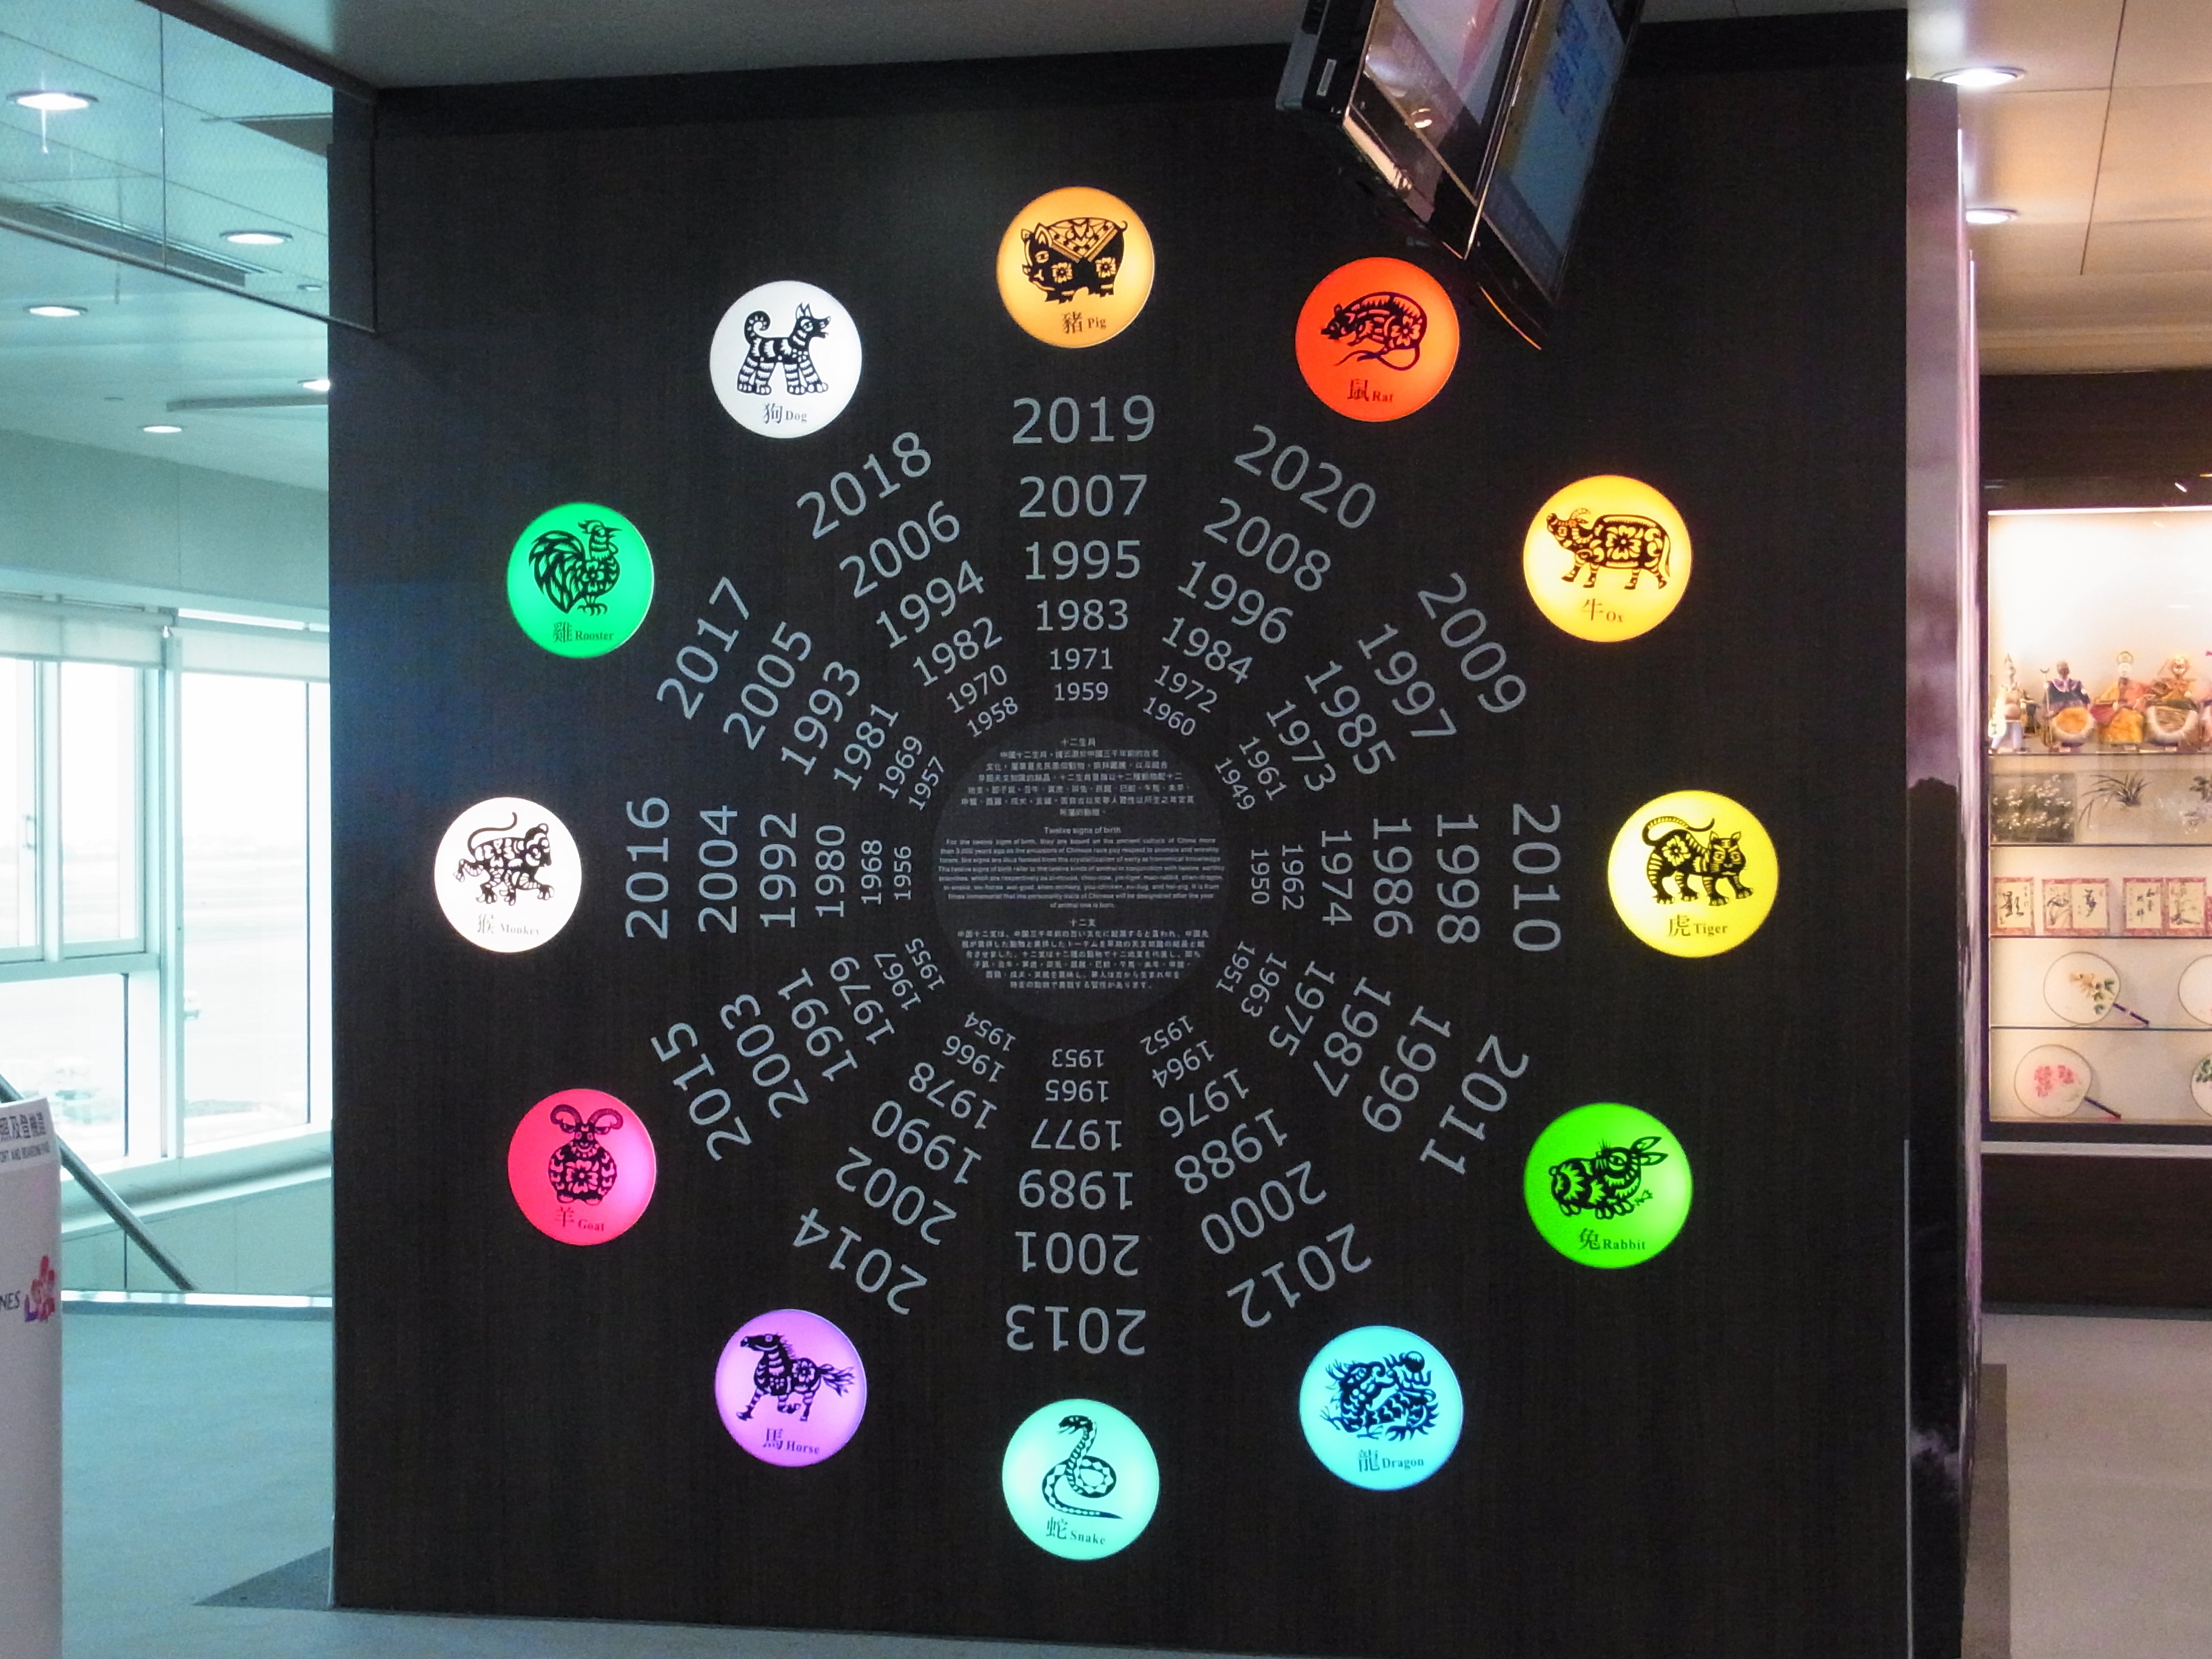
signage, screenshot, display device, zodiac signs, chinese zodiac, taiwan chinese zodiac